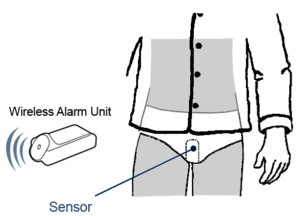
L’énurésie nocturne est une affection caractérisée par la survenue pendant le sommeil de mictions involontaires et inconscientes chez l’enfant de plus de cinq ans ou l’adulte. C’est ce que désigne familièrement l’expression « faire pipi au lit ». L’énurésie est due à un sommeil trop profond, à un manque de maturité du réflexe de miction ou à un trouble psycho-affectif. Dans de rares cas, l’énurésie nocturne est le signe d’une malformation de l’appareil urinaire voire d’une malformation d’Arnold Chiari.